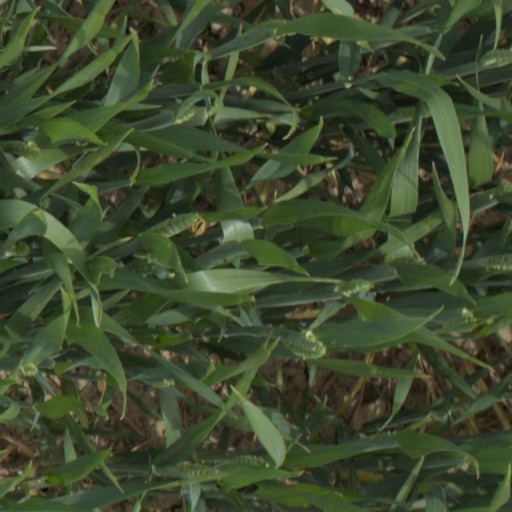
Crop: wheat